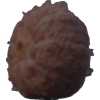
Label: orange_peeled